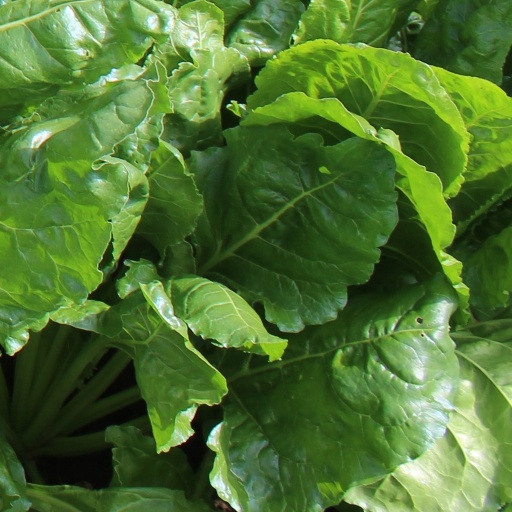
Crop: sugar beet